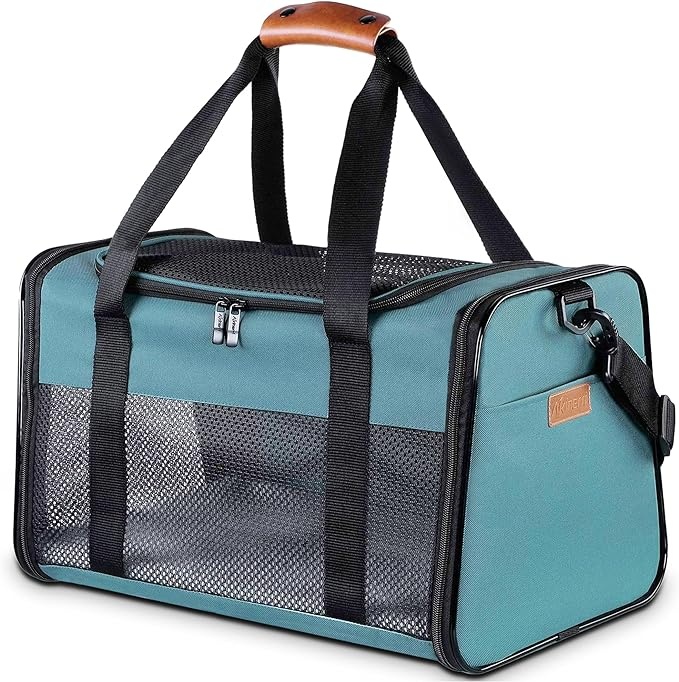
Cat Carrier - Portable Foldable Dog Pet Carrier, Soft-Sided Pet Bag up to 15 Lbs, Airline Approved Travel Puppy Carrier
Brand: Akinerri
About This Dimensions: 17.5"L x 11"W x 11"H, suitable for pet up to 15 lbs.Please do not choose your carrier based on weight--please reference your pet's length and height in selecting a carrier size Easy to set up and fold down flat for storage. Original metal frame when you carry it within your dog or cats Two entrances, easy to access. Unzip top entrance, pet can poke their head out Travel carrier for medium cats and puppy: AIRLINE APPROVED;can be secured in car seat and fastened on luggage Carrying handles and adjustable shoulder strap, easy for you to carry. It also comes with a cozy fleece pad and mesh windows for ventilation, your pet could breathe fresh air and enjoy the view Overview Color : Blue Brand : Akinerri Product Dimensions : 17.5"L x 11"W x 11"H Material : Oxford Fabric, Mesh Special Feature : Airline Approved, Collapsible
Category: Animals & Pet Supplies > Pet Supplies > Pet Carriers & Crates > Air Travel Approved Carriers